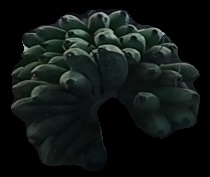
Variety: rasbale
Grade: grade2